Dieter Schnebel

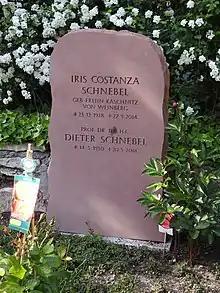
Tombstone, Dahlem Cemetery

Invited by Walter Fink, he was the sixth composer featured in the annual Komponistenporträt of the Rheingau Musik Festival in 1996, where his "Schau-Stücke" for voices and gestures premiered.